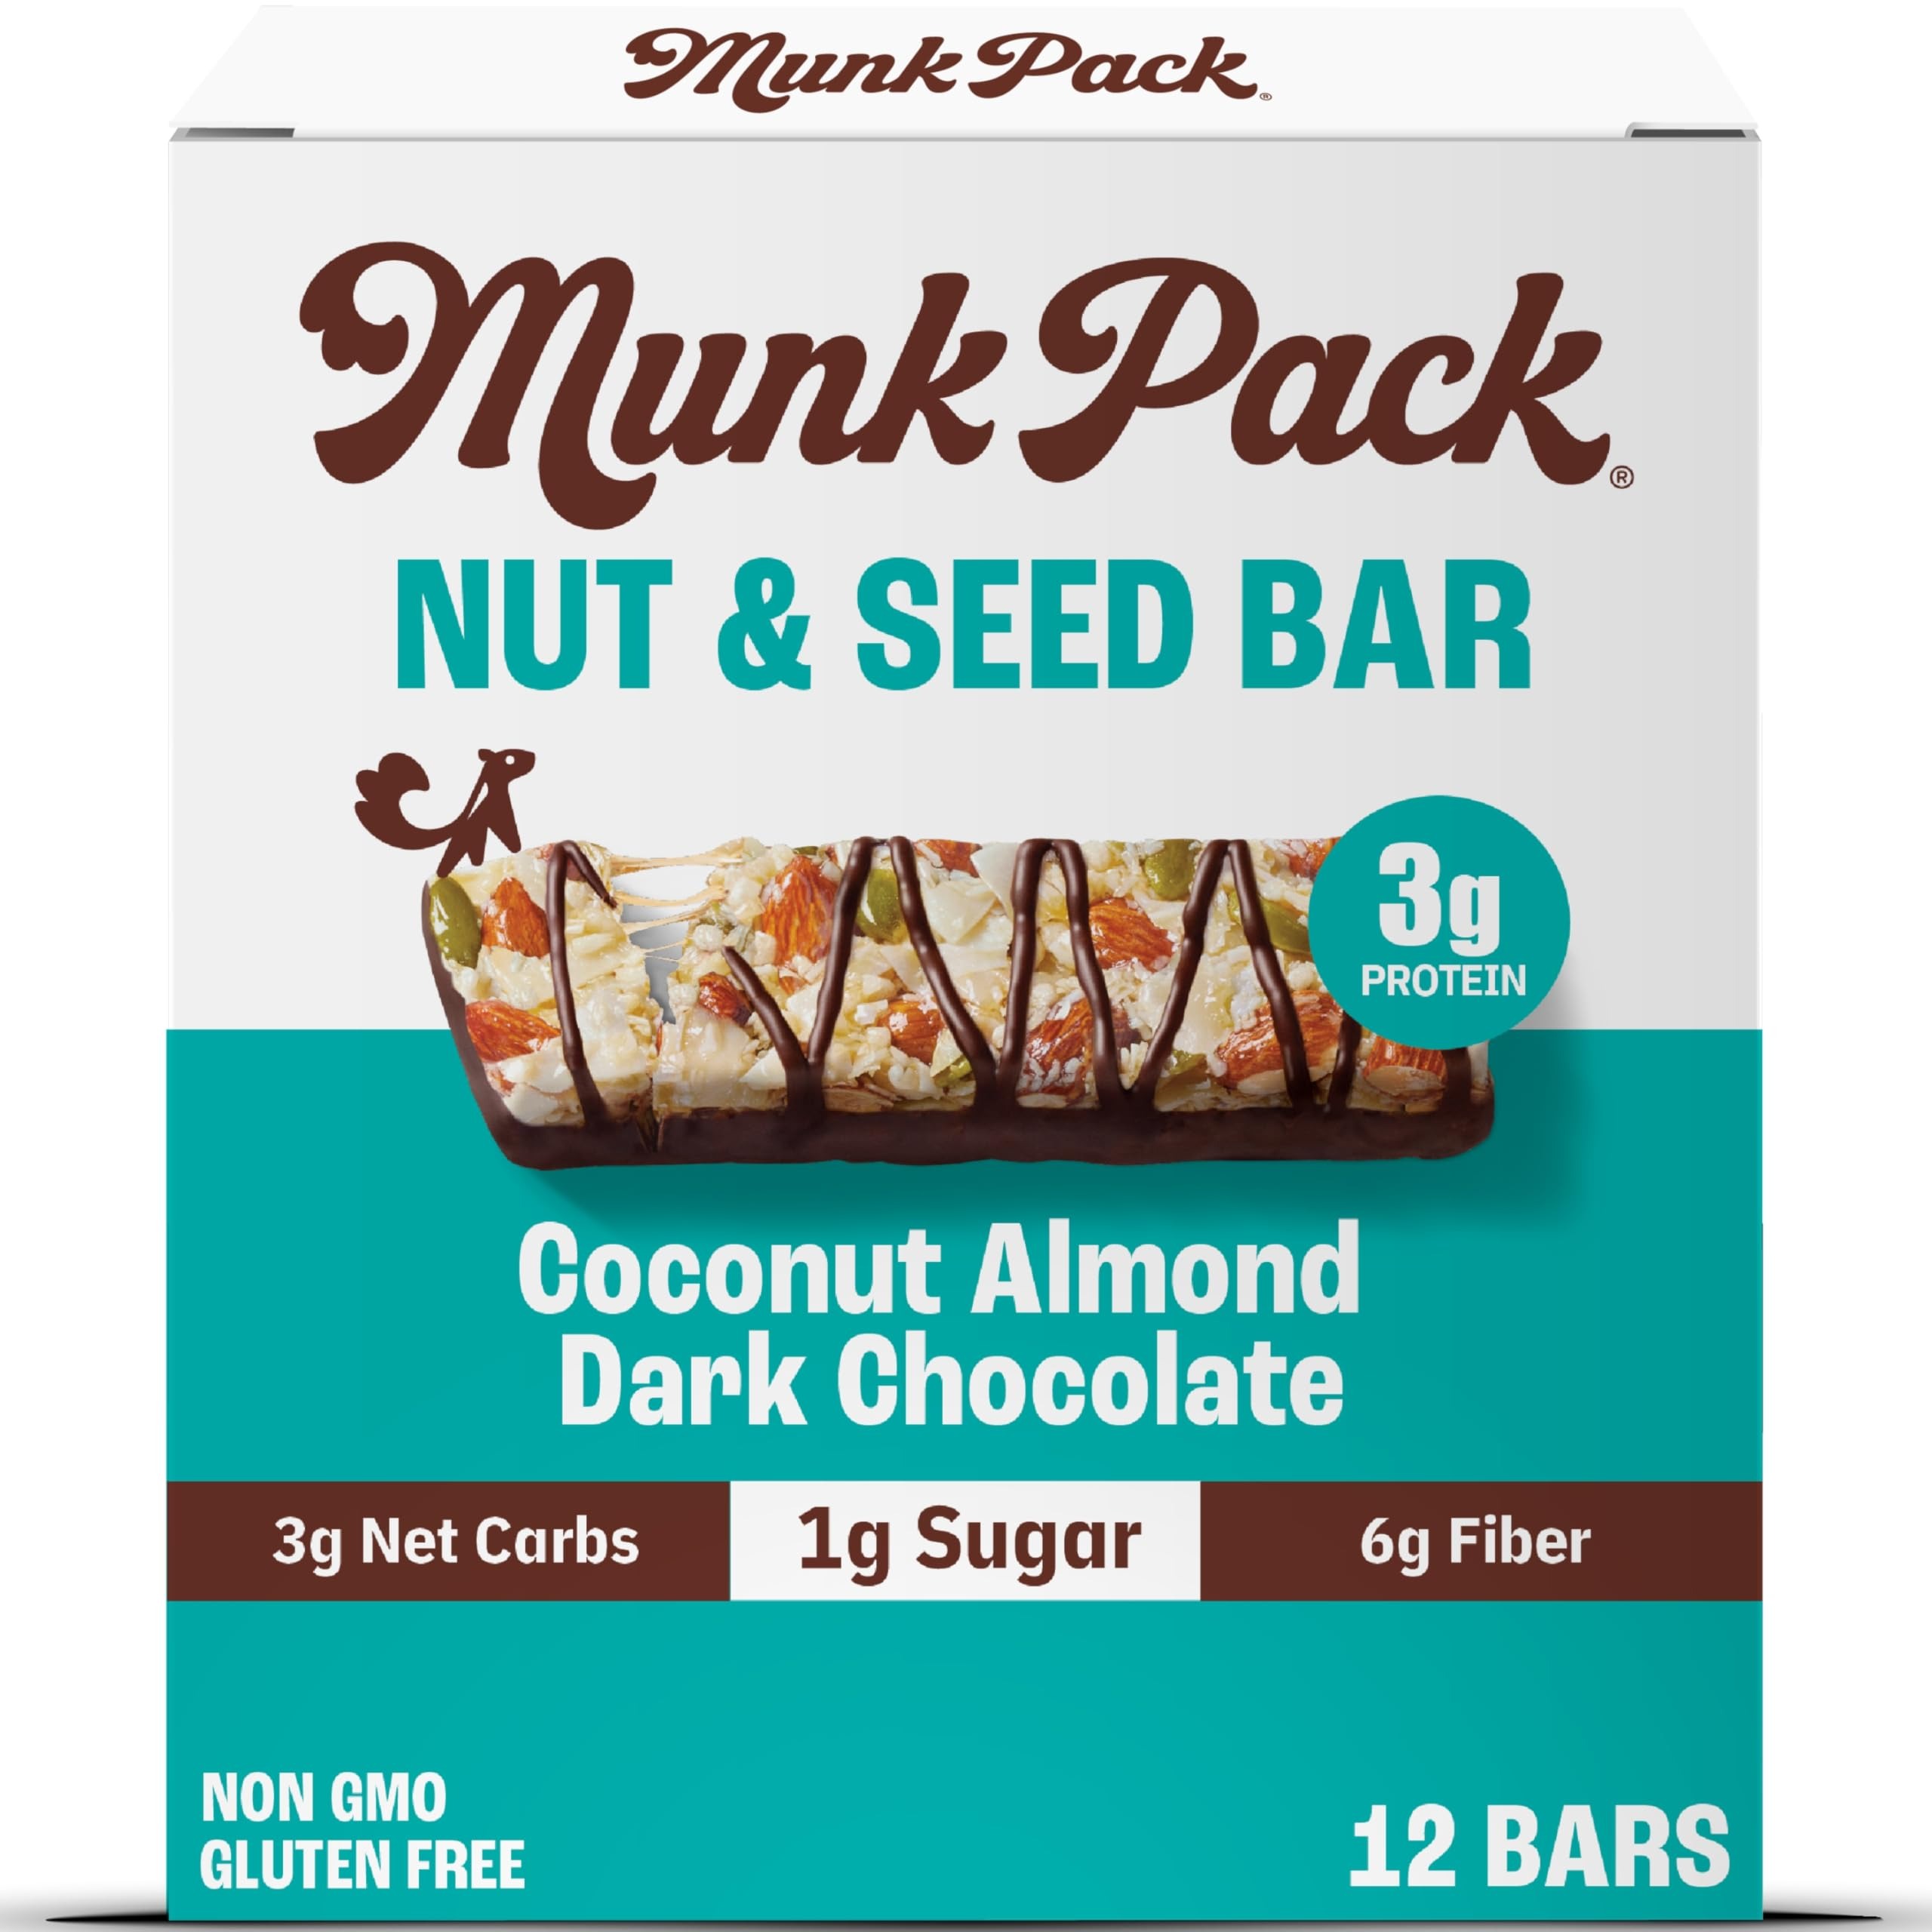
Item Name: Munk Pack Nut & Seed Bar Coconut Almond Dark Chocolate | 1g Sugar, Low Carb & Keto, 3g Protein | Gluten Free, Plant Based, Zero Added Sugar | Sweet & Nutty Breakfast & Snack Bars | 12 Count
Bullet Point 1: Blood Sugar Friendly: With only 1g of total sugar from nuts & seeds, our low glycemic and diabetic friendly bars can satisfy your sweet tooth without a sugar rush.
Bullet Point 2: Wholesome Eating: The simplicity of our recipe uses mostly minimally processed ingredients, with nuts always being our #1 ingredient.
Bullet Point 3: Indulgent Flavors Without Compromise: Because we never use sweeteners like stevia or erythritol, our chewy bars are consistently delicious without any aftertaste.
Bullet Point 4: Lifestyle-Friendly Snacks: Made with you in mind, our sweet and salty nut bars are Gluten Free, Plant Based, Keto Certified and Low Net Carb, with 140 calories and 3g net carbs per serving.
Bullet Point 5: Enhances Satiety: The combination of 3g plant-based protein, 5g fiber, and unsaturated fats from nuts can work synergistically to keep you feeling full longer. Perfect for a quick breakfast, a midday snack, a small meal replacement or an after-dinner dessert!
Bullet Point 6: Gut Benefits: A good source of prebiotic fiber, our bars promote healthy digestion. Instead of sugar alcohols, we use allulose as a sweetener, which may be easier on your digestive system.
Bullet Point 7: Nutritious superfoods: High-quality & nutritious ingredients like almonds and pumpkin seeds contribute to your daily nutrient intake in a delicious way.
Bullet Point 8: Peace of Mind: All Munk Pack products are Non-GMO Project Verified, which means they are certified to not contain genetically modified organisms.
Bullet Point 9: Convenient Snacking: Each box contains 12 individually wrapped, shelf stable 1.23oz Coconut Almond Dark Chocolate Nut & Seed Bars.
Bullet Point 10: Not a low calorie food. See nutrition facts panel for fat content.
Value: 14.8
Unit: Ounce

Price: 27.49